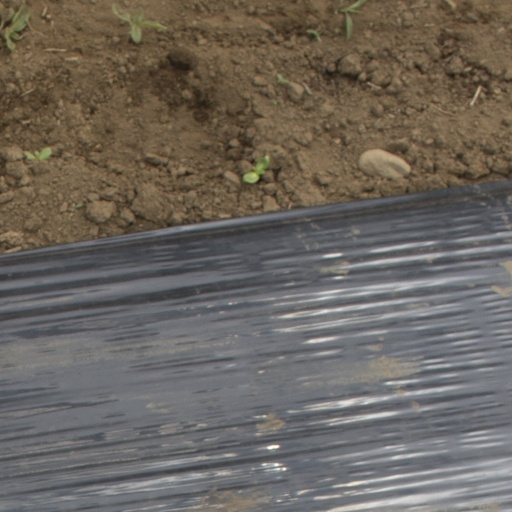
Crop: Jerusalem artichoke